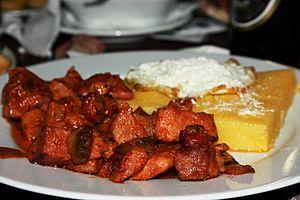
La tochitură est un mets traditionnel roumain et moldave à base de mămăligă accompagné de viande de bœuf et de poulet, d'œufs et de sauce tomate à l'ail. Ce plat est généralement servi avec de la telemea.